Describe the emotion expressed in this image:  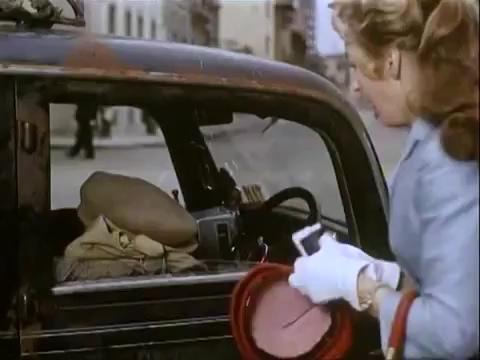
This person displays Pain, valence and arousal with low intensity.